Silver Flag

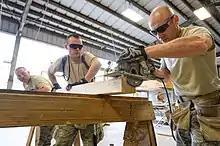
Airmen practice setting up base infrastructure during a Silver Flag exercise at Tyndall Air Force Base in 2014

Silver Flag training exercise provides United States Air Force Civil Engineers with a training venue in a contingency environment that focuses on hands-on technical experience with high-demand, contingency tools and equipment generally not available at home station. The standardized curriculum is managed through the Air Force Civil Engineer Center (AFCEC).